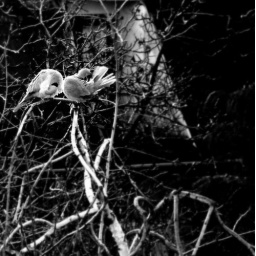
They are together for years and they are sitting always on the same tree in front of my window.